Philosophical Problems of Space and Time

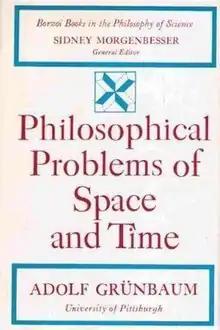
Cover of the first edition

Philosophical Problems of Space and Time (1963; second edition 1973) is a book about the philosophy of space and time by the philosopher Adolf Grünbaum. It is recognized as a major work in the philosophy of the natural sciences.